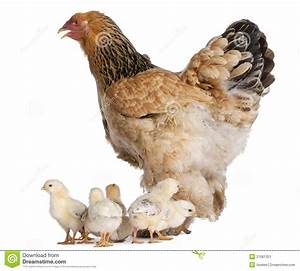
Label: chicken